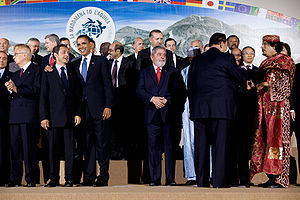
Muammar Gaddafi / Karriere / 2000'erne
G8 møde i L'Aquila, Italien, juli 2009
Oberst Muammar Muhammad Abu Minyar al-Gaddafi var statsleder i Libyen fra 1969–2011. Indtil 2011 bestemte han som revolutionsfører Libyens politik, men i oktober 2011 mistede han magten til oprørshæren. Den 20. oktober 2011 meldte kilder i Sirte at Gaddafi formodentligt døde af kvæstelser, i forbindelse med en tilfangetagelse.